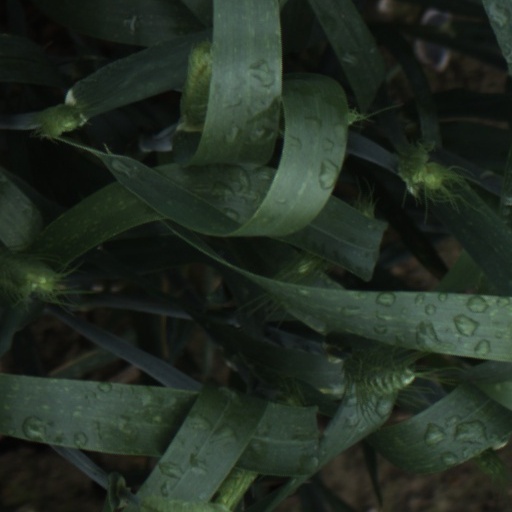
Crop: wheat